Human trafficking in New York

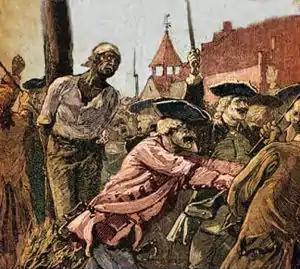
Slave being burned at the stake in N.Y.C. after the 1741 slave insurrection.

"Almost every businessman in 18th-century New York had a stake, at one time or another, in the traffic in human beings". In New York, up to 20 percent of the population was enslaved African Americans. The first slave was brought into New York in 1626. Most of the city's local economy came from supplying various ships with the trade of slaves and the goods that they produced. The captains of the boats would buy or sell the slaves along the coast of Africa or even at the local bars of their city. A few of the main items that were produced by slaves were sugar, tobacco, indigo, coffee, chocolate, and cotton. The slaves had built many well-known buildings in New York including the prisons, hospitals, and churches. They even built the first city hall and the wall from which Wall Street got its name. Even though slavery was different in New York, it was equally as brutal. Slaves were beaten and humiliated in public by their punishments and threatened with death every day. In 1799, New York passed a law that eventually released all the slaves. The last legal slave was freed in 1827.